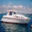
Label: ship